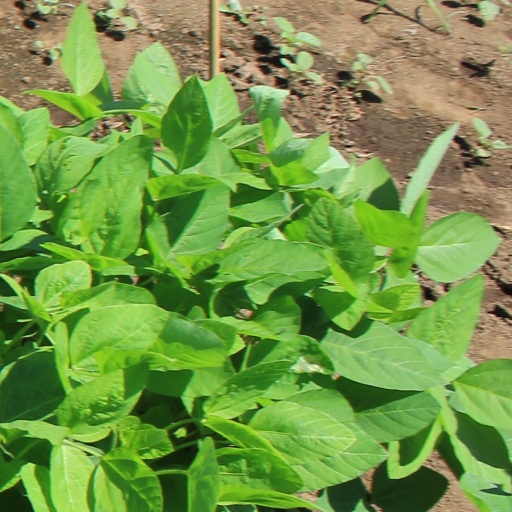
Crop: soybean